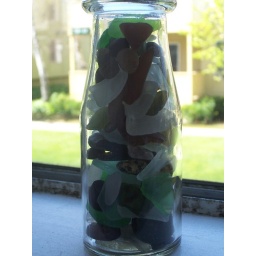
Sea glass i picked up at the beach and stuck in my milk bottle.